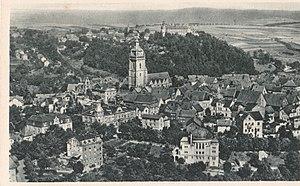
La synagogue de Bad Wildungen a été construite en 1914 et comme la majorité des synagogues en Allemagne, elle sera détruite par les nazis en 1938.